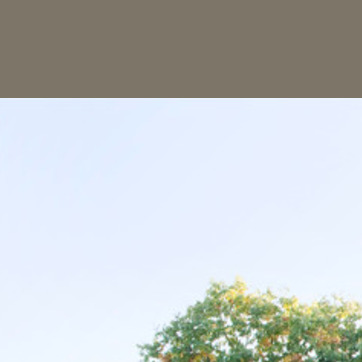
Material: sky